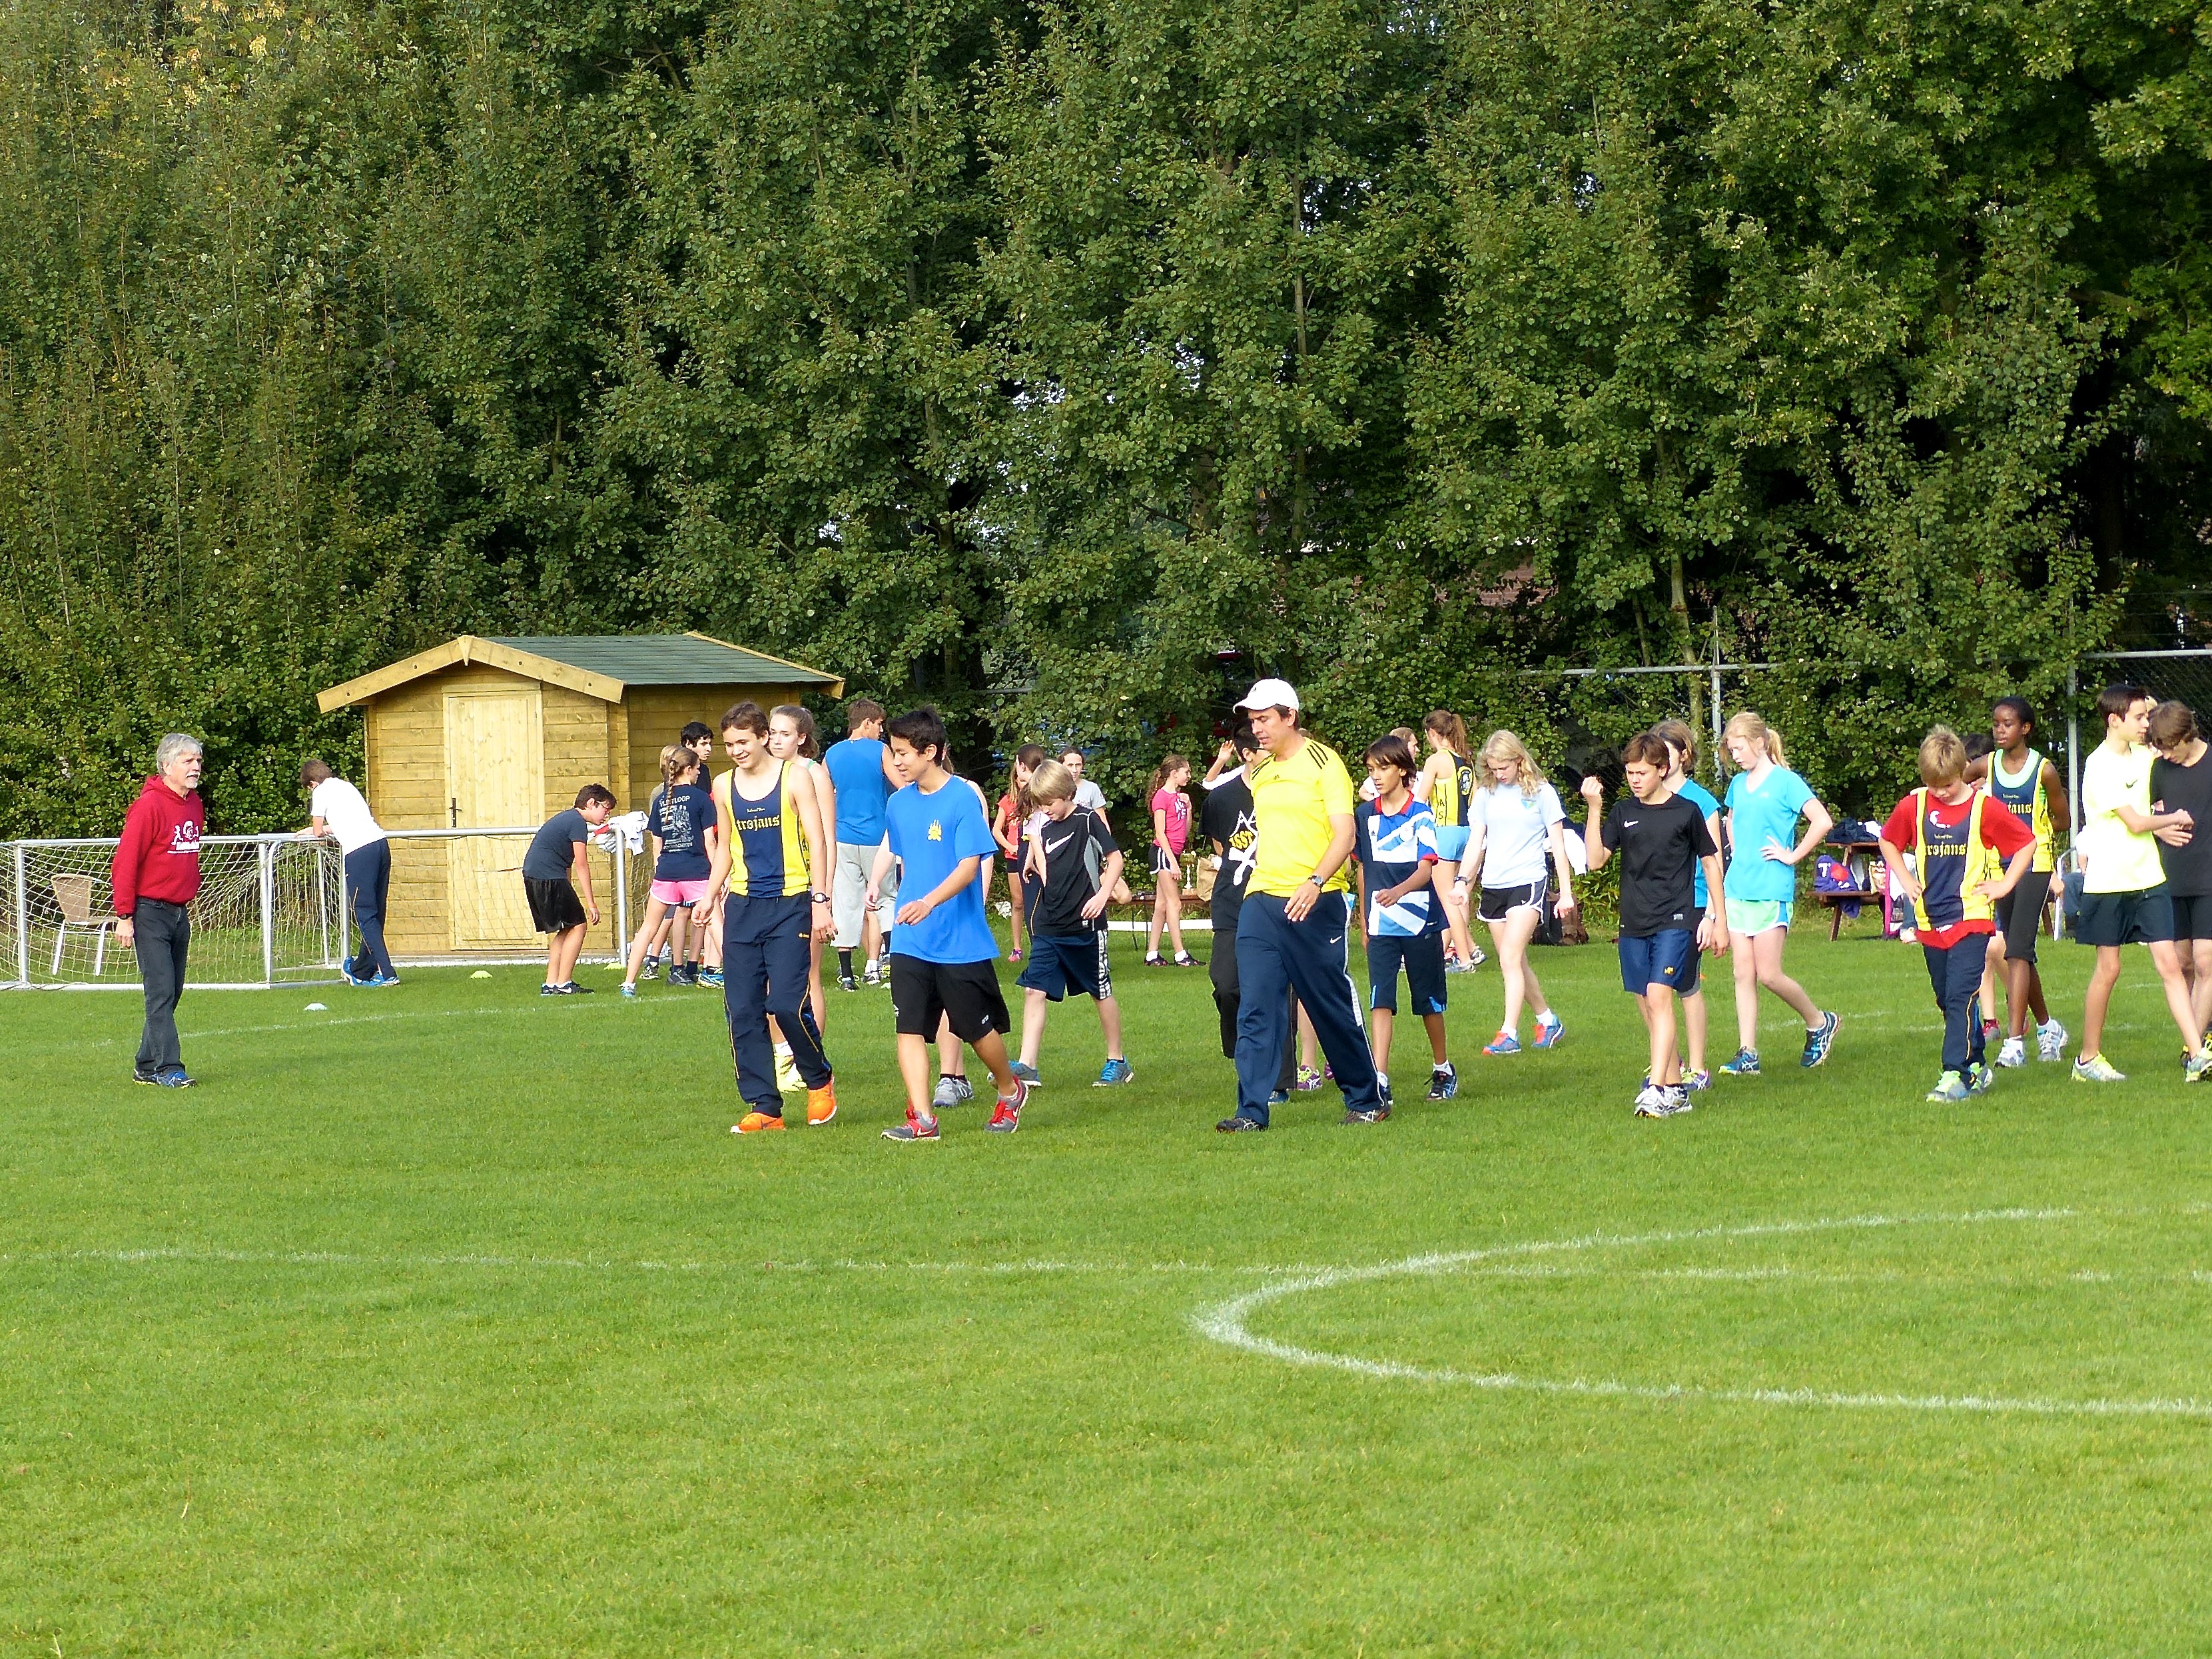
run, country, soccer, runner, cross, ash, hague, 2013, american, team, sports, school, tournament, team sport, competition event